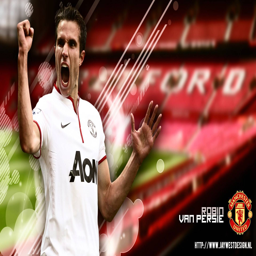
the player of scores wallpapers .